Chipset

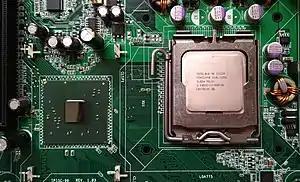
Intel i945GC Northbridge with Intel Pentium Dual-Core E2220 2.40 GHz on an Intel D945GCCR motherboard

In a computer system, a chipset is a set of electronic components on one or more integrated circuits that manages the data flow between the processor, memory and peripherals. The chipset is usually found on the motherboard of computers. Chipsets are usually designed to work with a specific family of microprocessors. Because it controls communications between the processor and external devices, the chipset plays a crucial role in determining system performance. Sometimes the term "chipset" is used to describe a system on chip (SoC) used in a mobile phone.